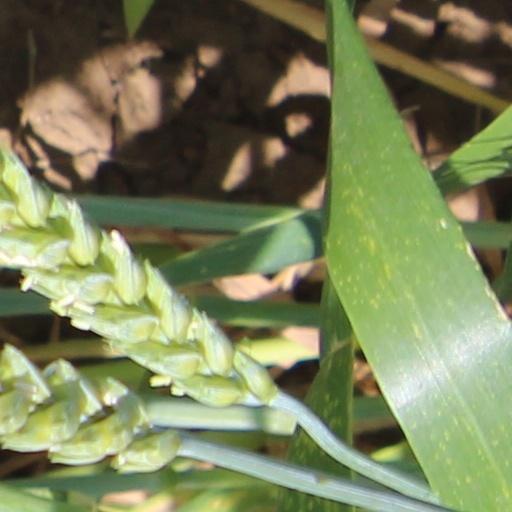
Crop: wheat